Philips Alexander Nijs

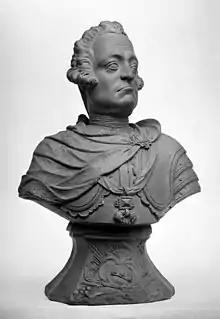
"Bust of Prince Charles Alexander of Lorraine", 1755, terracotta, British Museum

Philips Alexander Nijs or Philip Nijs (27 May 1724 – 22 March 1805) was a Flemish sculptor and medalist known for his statues, church furniture and portrait busts. He was the court sculptor of Prince Charles Alexander of Lorraine, the Governor of the Austrian Netherlands, who had his residence in Brussels. He is regarded as an important representative of the Rococo in the Austrian Netherlands.